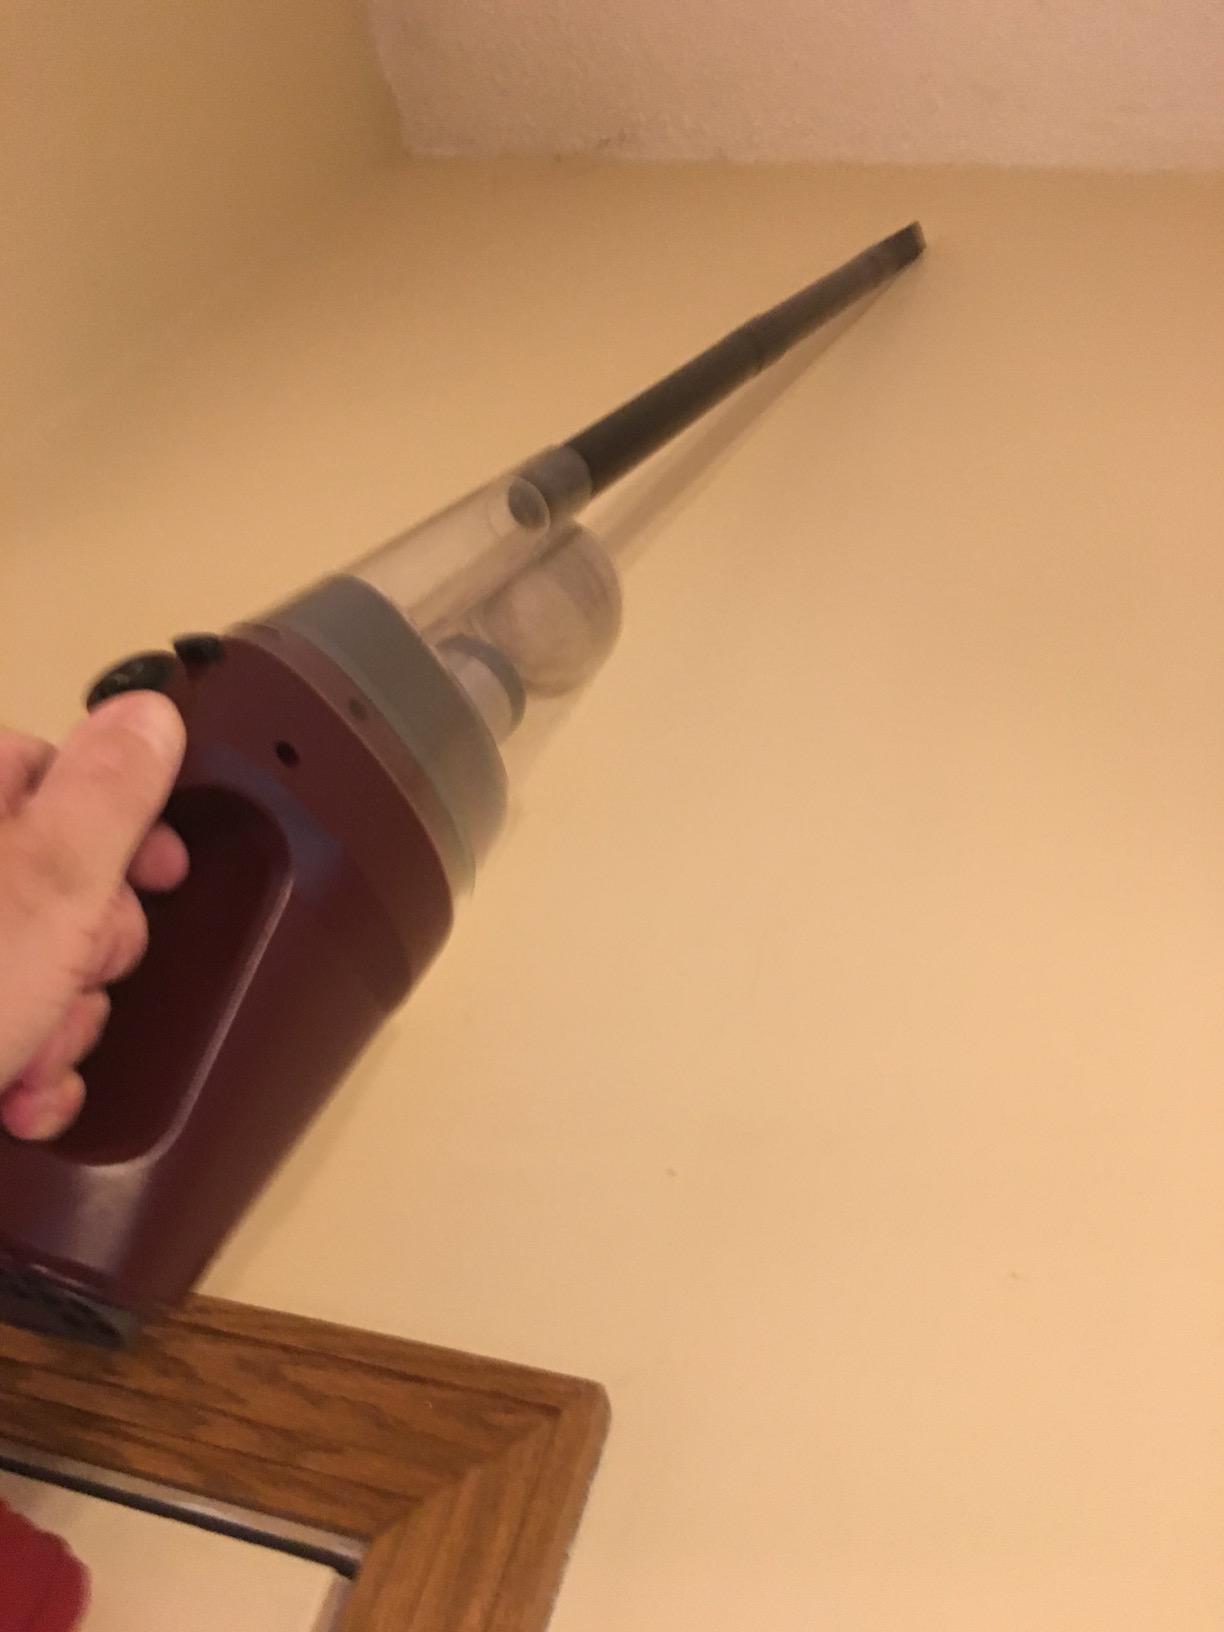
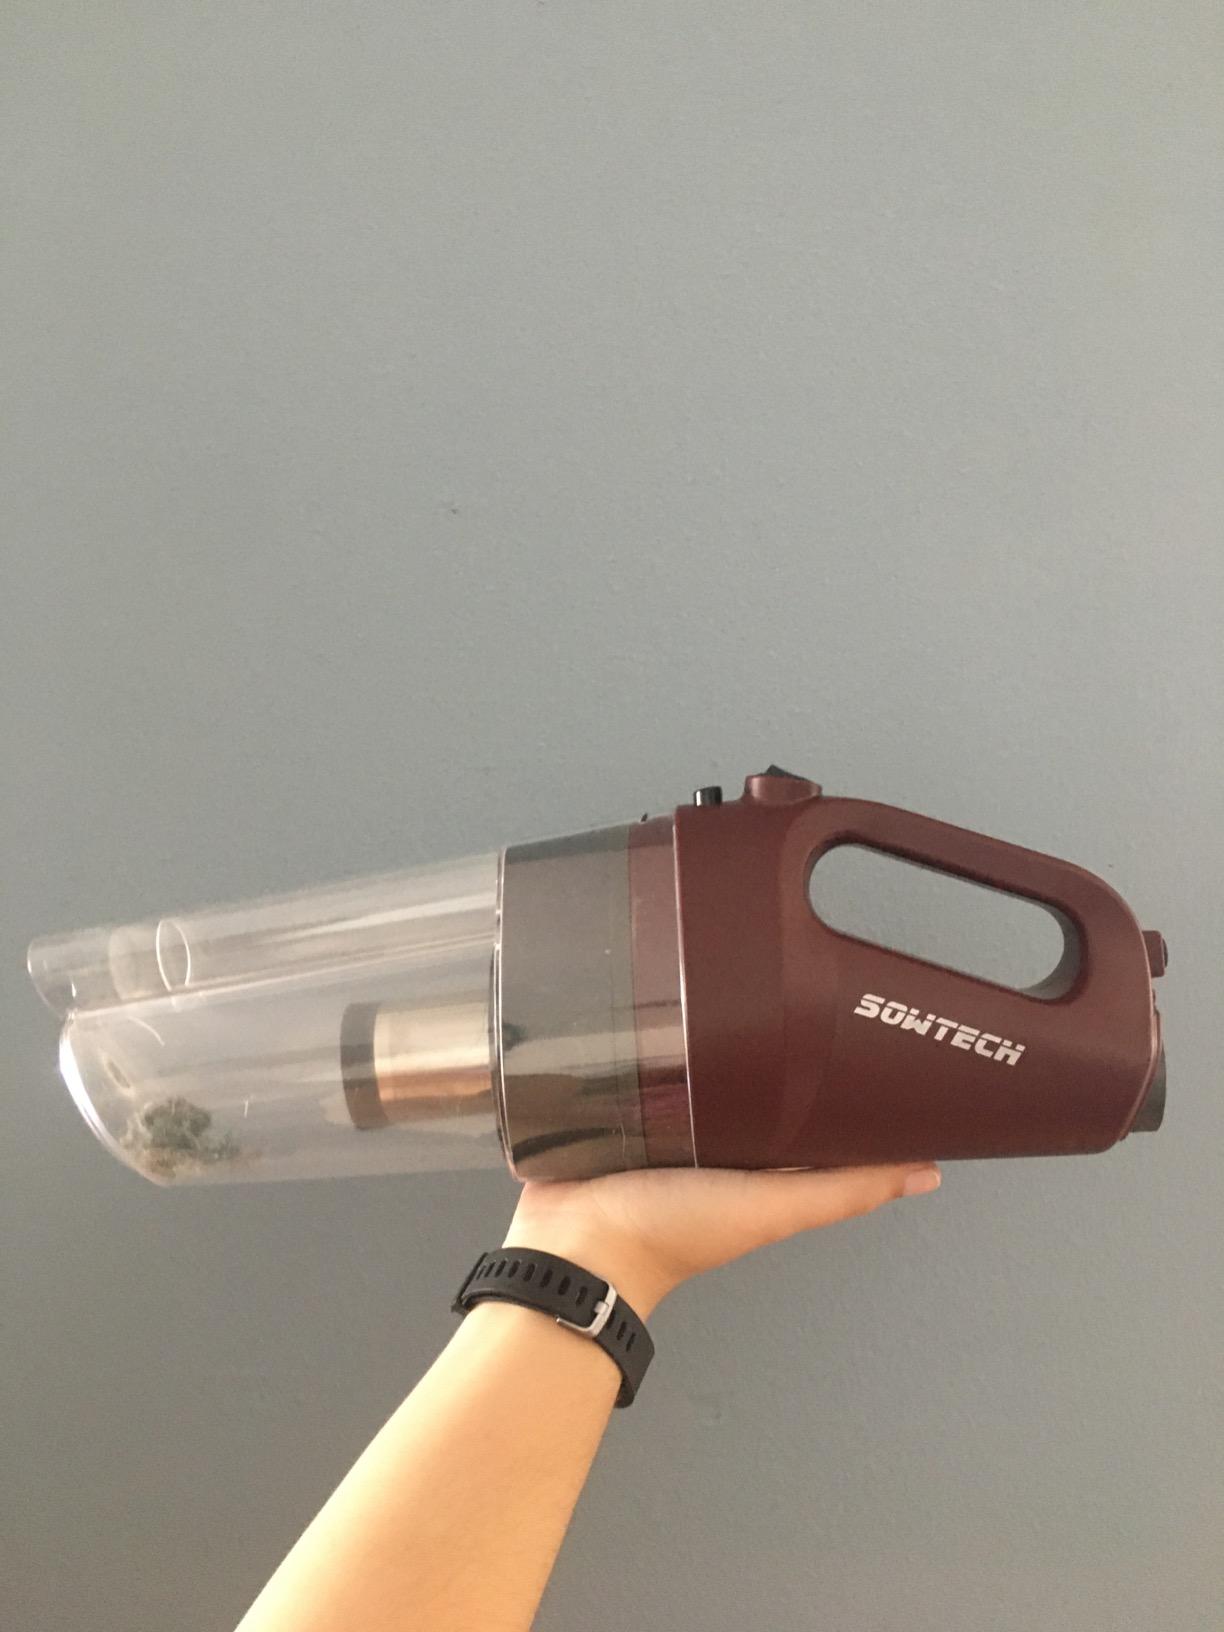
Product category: items_vacuum
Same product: yes